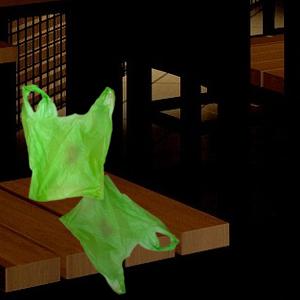
Label: plasticbags